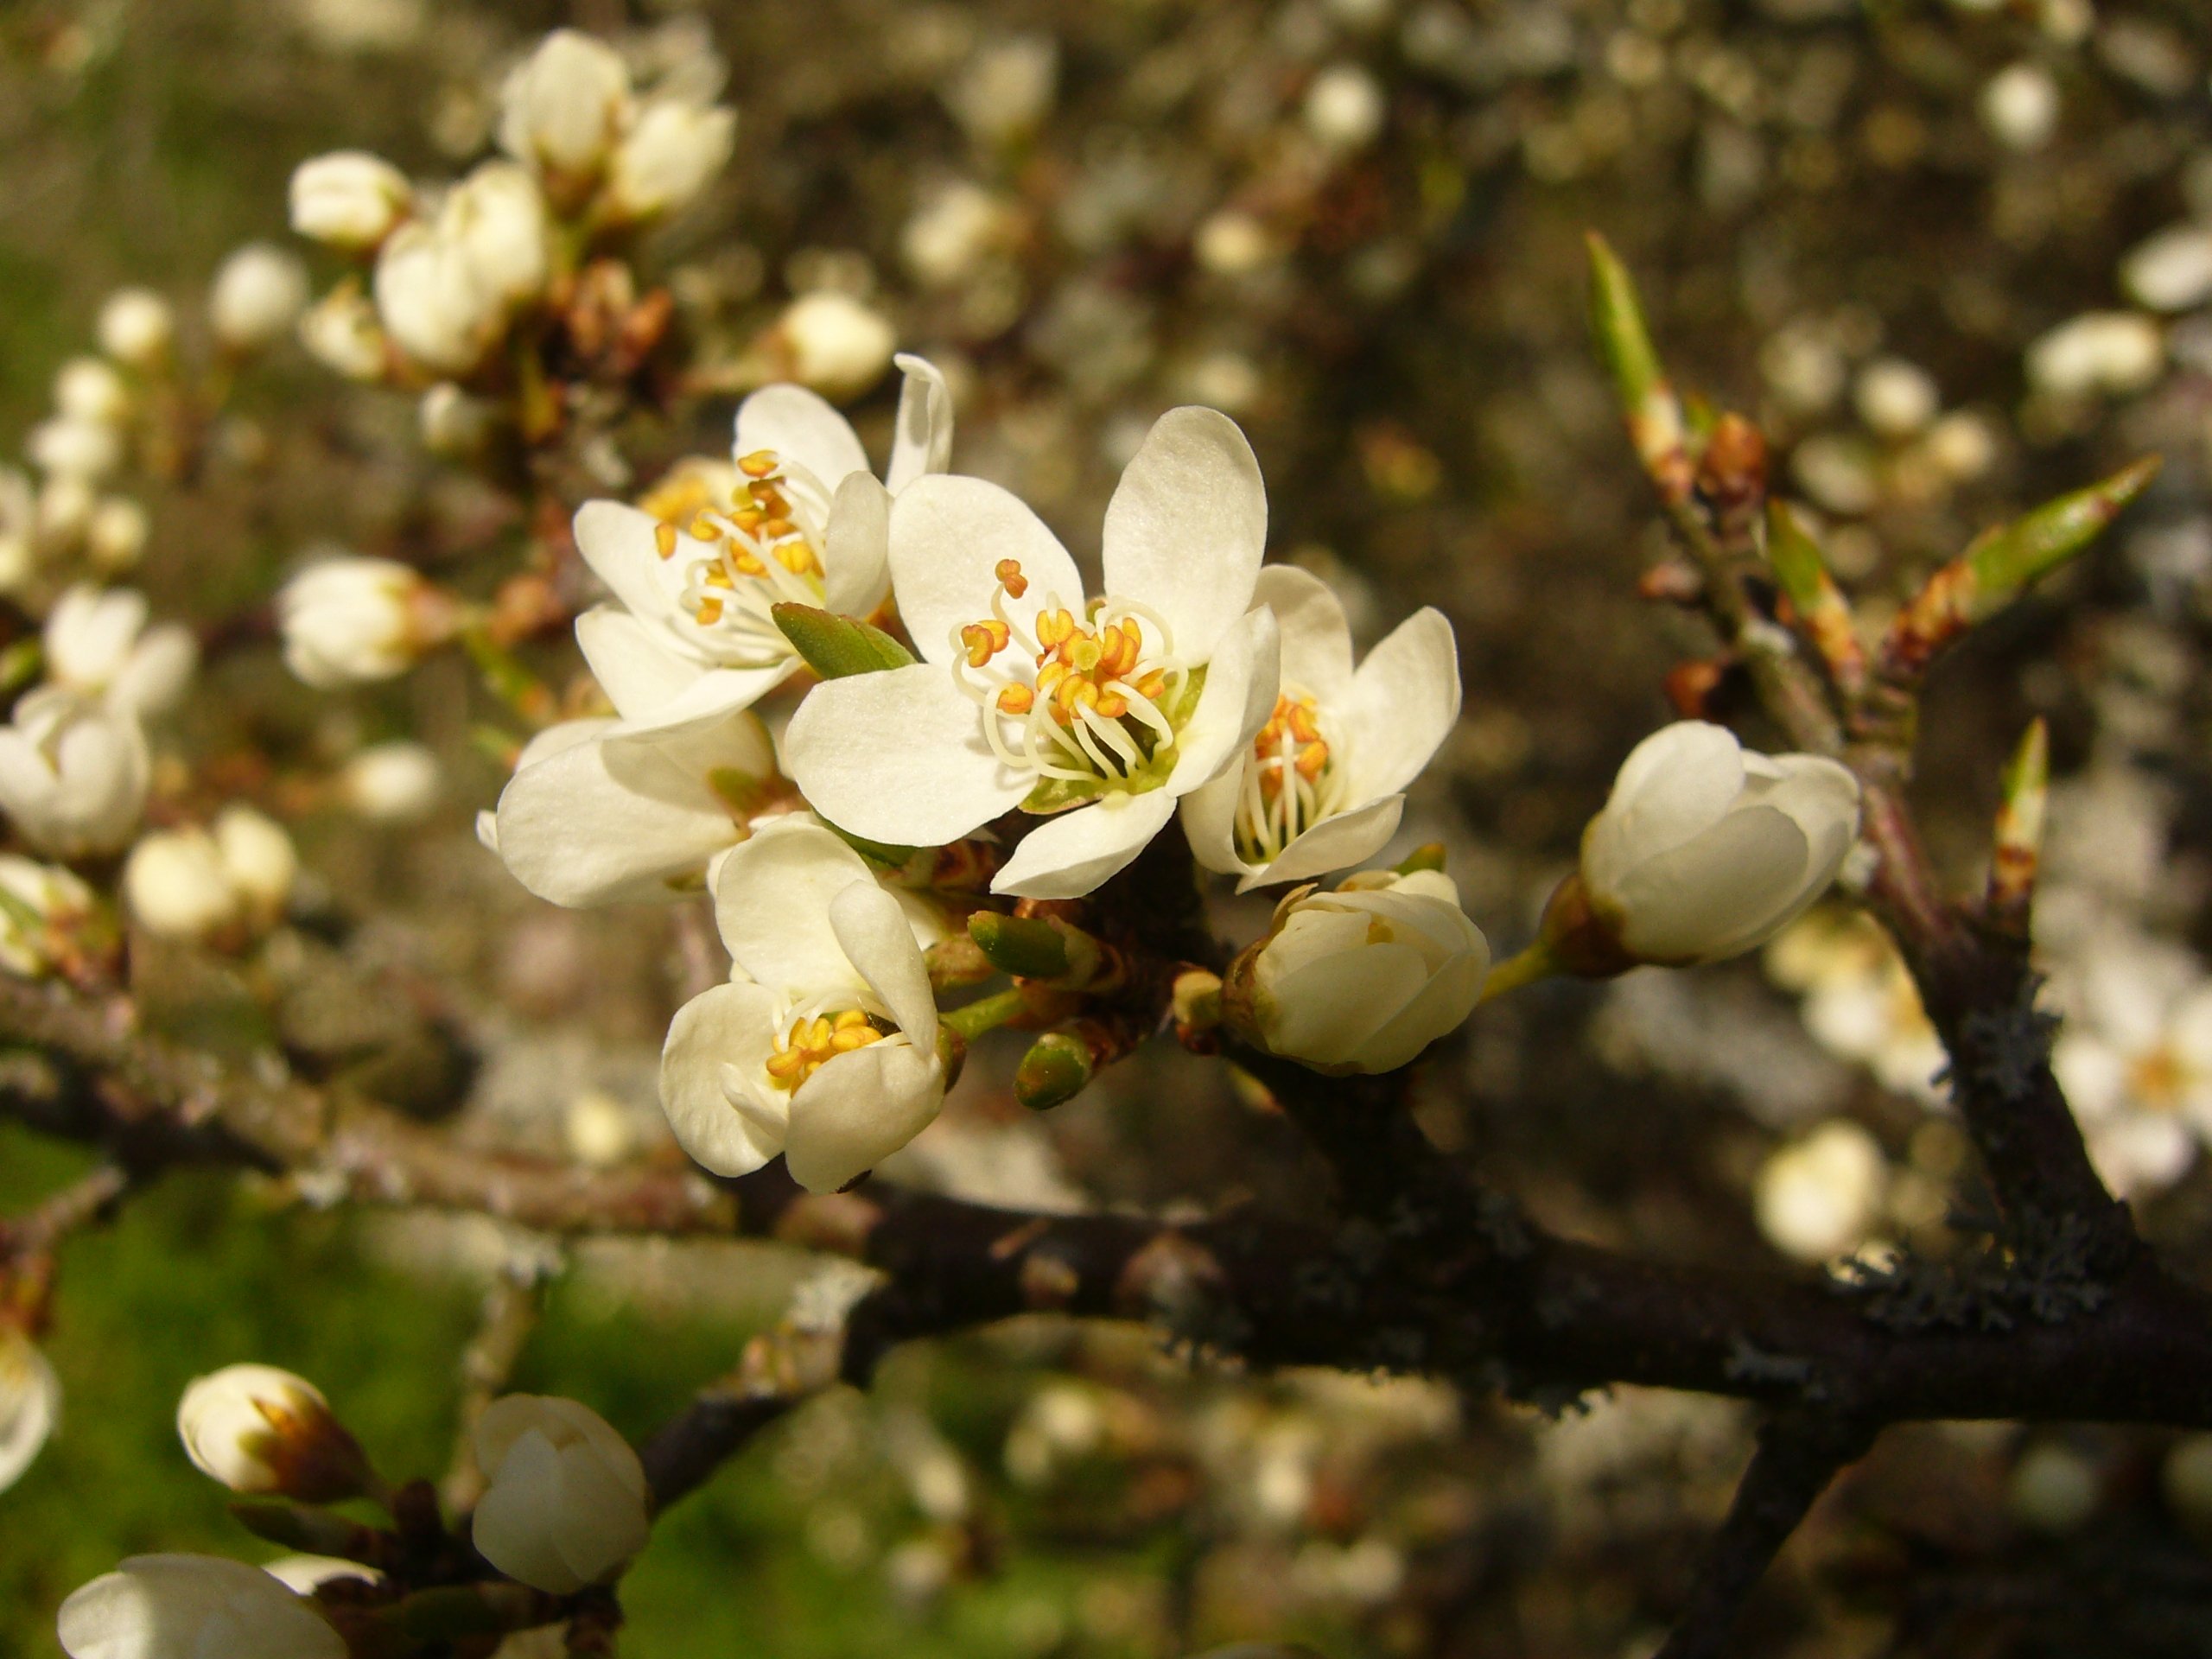
tree, nature, branch, blossom, plant, fruit, flower, bloom, food, spring, produce, botany, flora, shrub, macro photography, schlehe, prunus spinosa, flowering plant, land plant